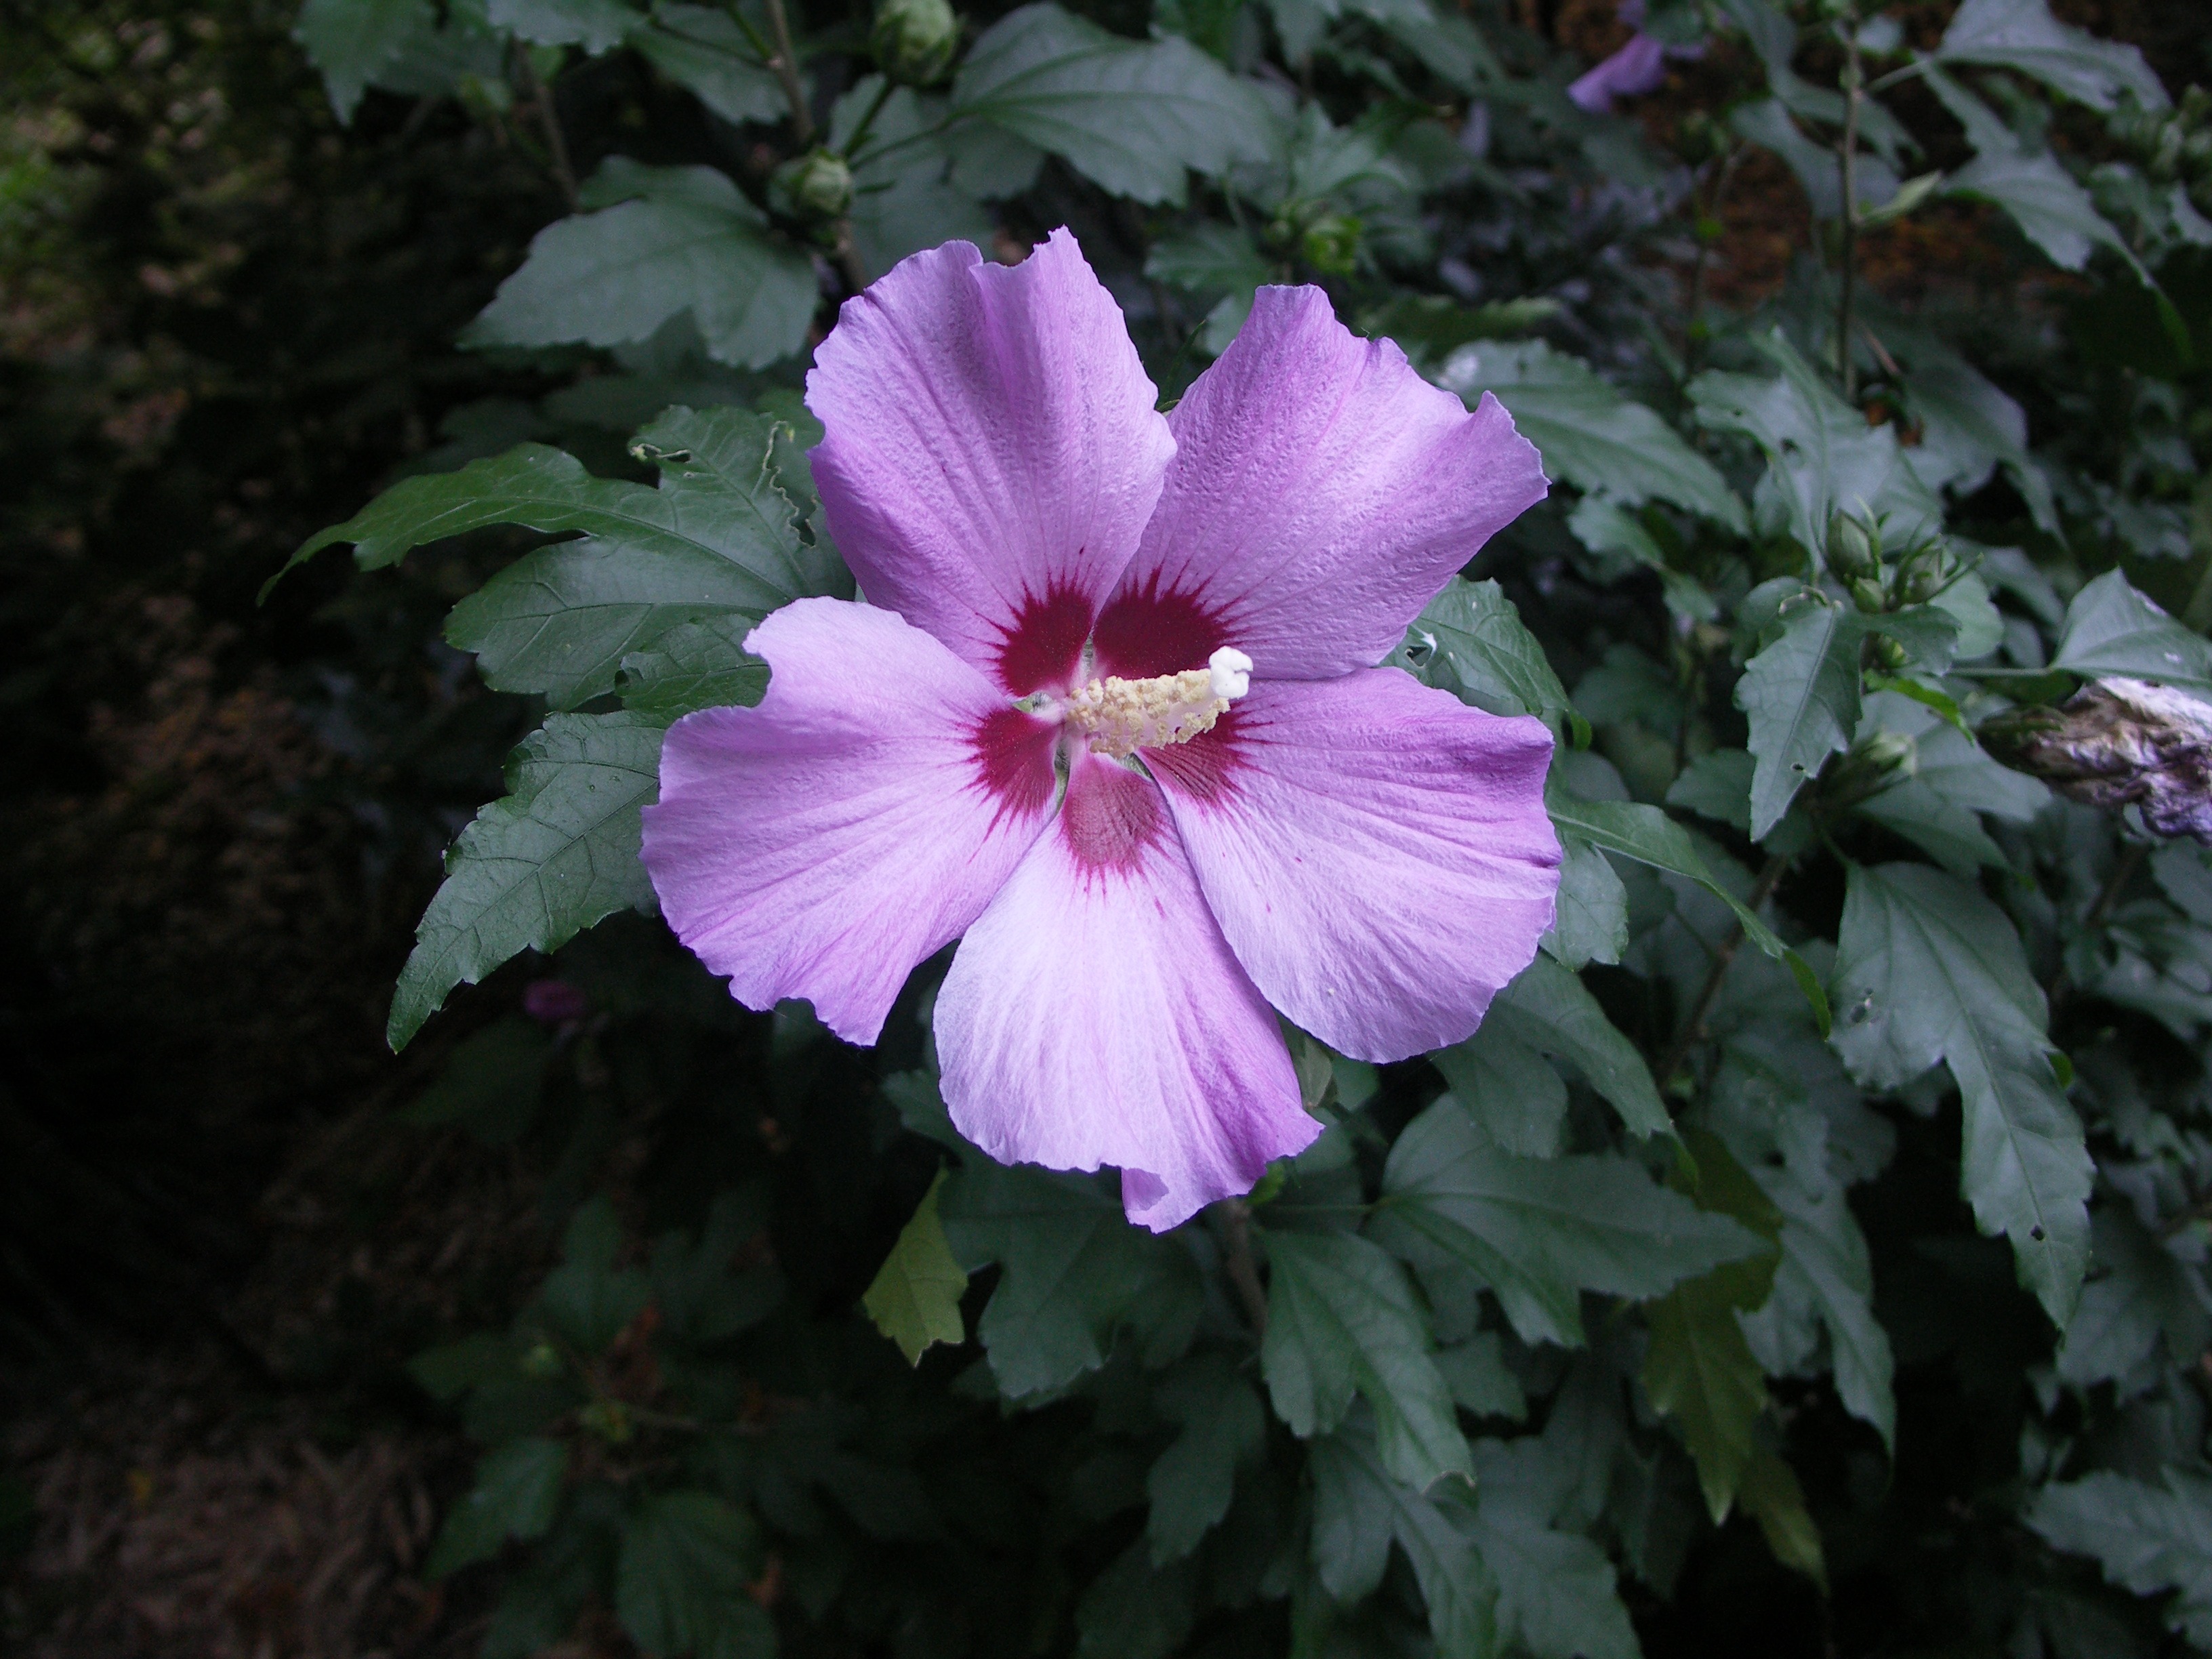
nature, plant, flower, purple, petal, botany, flora, flowers, hibiscus, malvales, pink flower, flowering plant, chinese hibiscus, annual plant, land plant